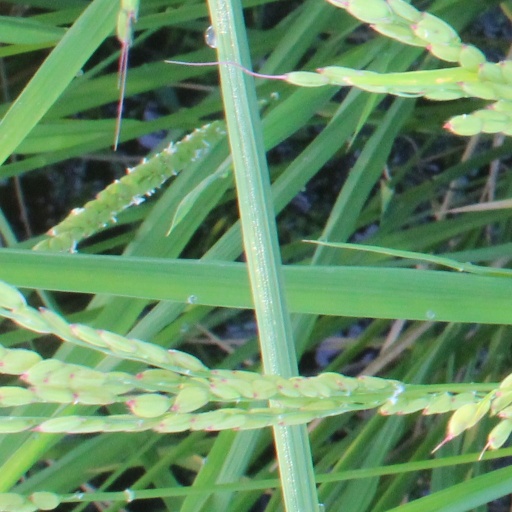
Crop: rice